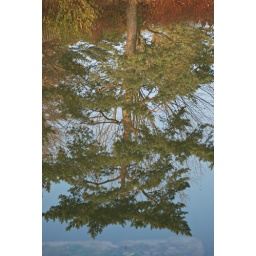
clear reflection of pine tree in water 1 full